Mali (elephant)

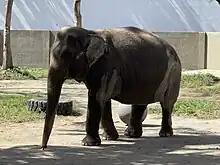
Mali in 2023

Mali's condition was a subject of concern by various animal welfare groups and was commonly called the world's 'saddest' elephant.